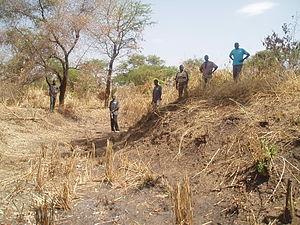
Dufile est un fort construit par Emin Pacha, le gouverneur d'Equatoria, en 1879. Il est situé sur le Nil Albert, juste à l'intérieur de l'Ouganda, à proximité d'un site choisi en 1874 par le colonel Charles George Gordon pour assembler des paquebots qui étaient transportés par voie de terre. Emin et A. J. Mounteney Jephson ont été enfermés dans le fort au cours d'une mutinerie en 1888. Il s'est ensuivi la bataille de Dufile quand les ex-mutins, après avoir relâché Emin et Jephson, se sont ralliés pour combattre les forces mahdistes. Abandonné par Emin et Jephson en janvier 1889, Dufile a plus tard été réoccupé et reconstruit par les forces belges de 1902 à 1907.
Liste de forts, fortifications, citadelles et places fortes en Afrique
L'enclave de Lado ou enclave de Redjaf, parfois Soudan léopoldien, est un territoire qui fait actuellement partie du Soudan du Sud et de l'Ouganda, mais qui fut occupé de 1894 à 1910 par l'État indépendant du Congo. Le territoire comprenait notamment le site de l'actuelle capitale du Soudan du Sud, Djouba.